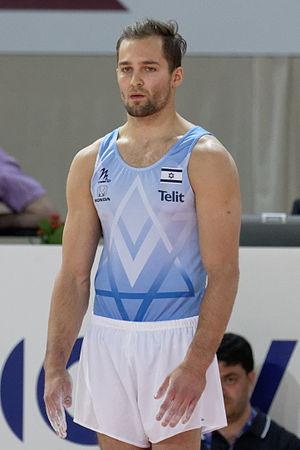
Championnats d'Europe de gymnastique artistique 2015. Sol.
Alexander Shatilov est un gymnaste israélien, spécialiste du sol.